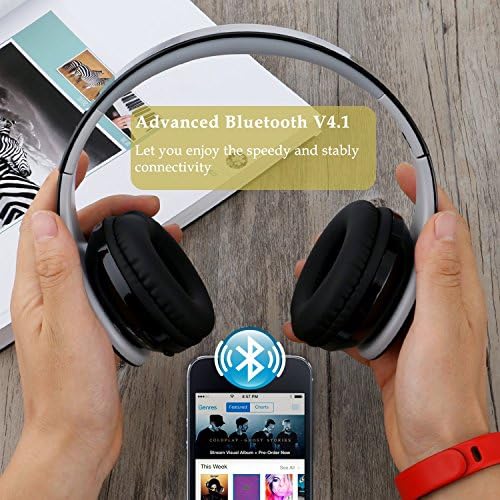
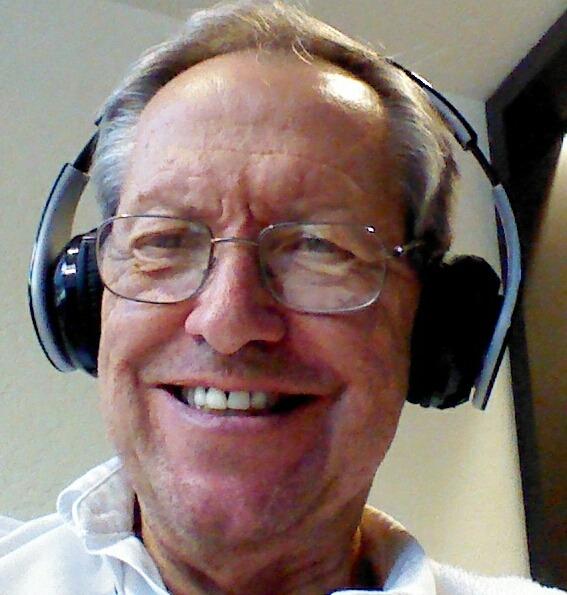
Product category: headphones
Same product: yes